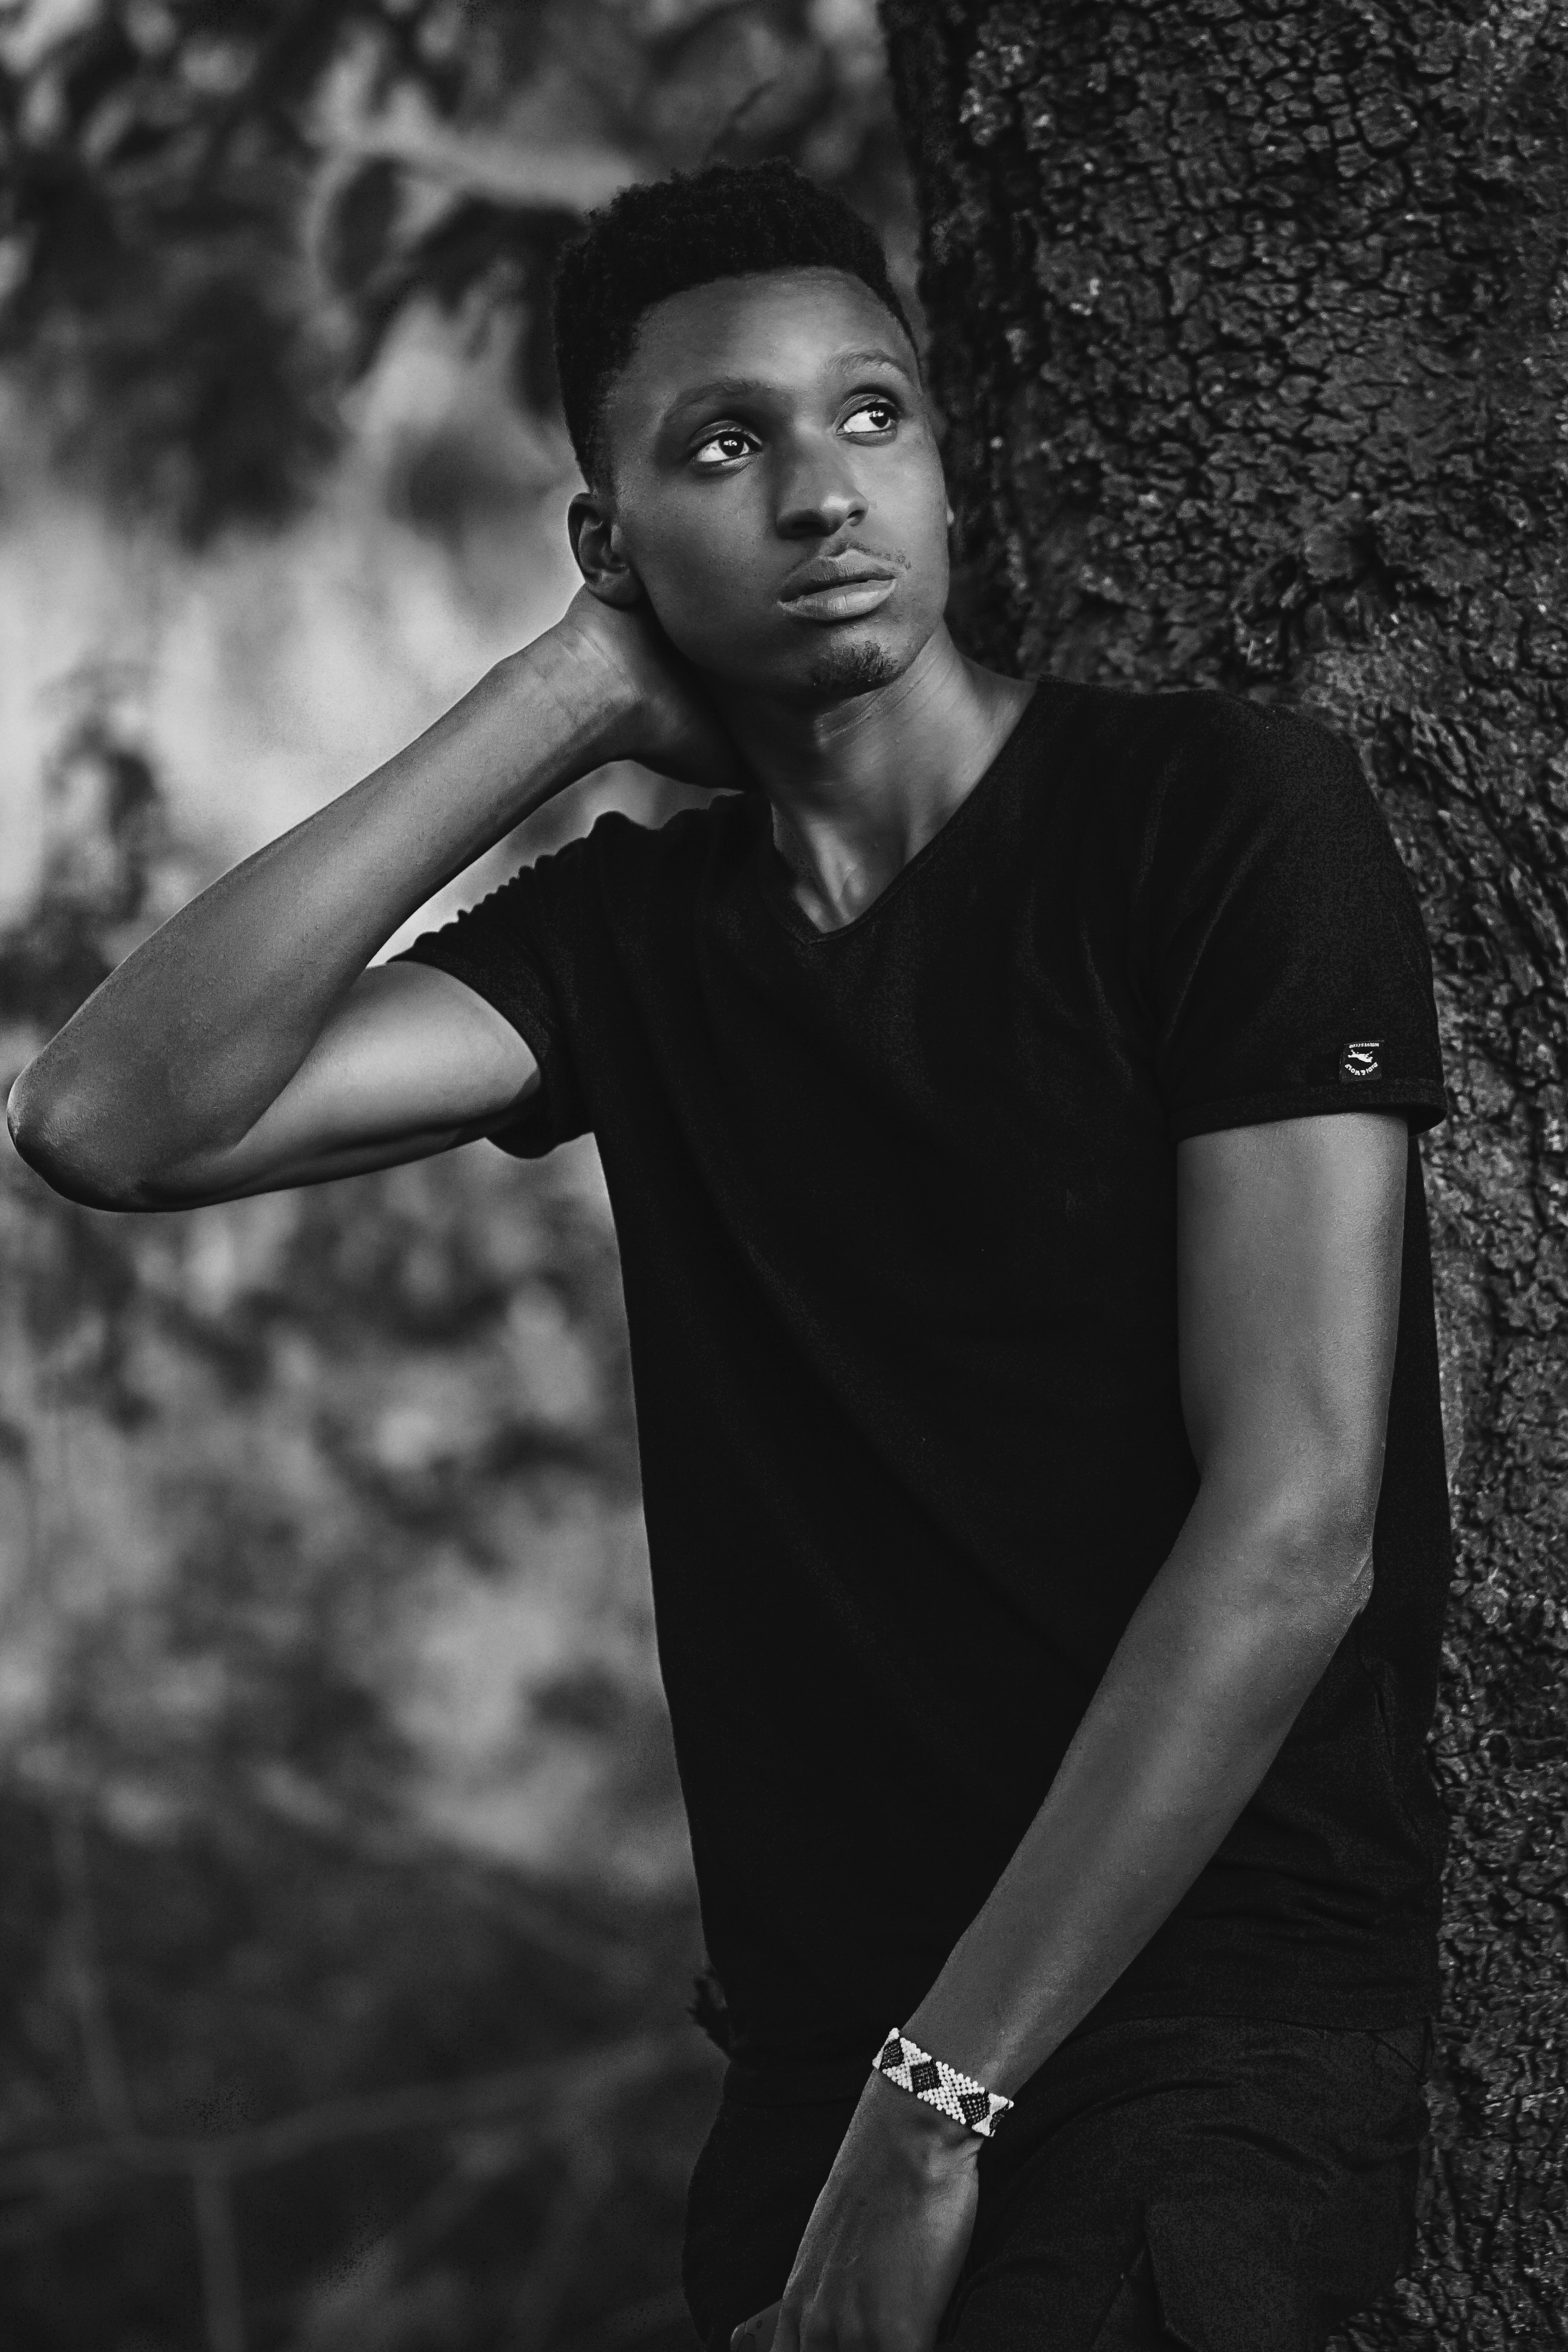
black, white, face, photograph, black and white, beauty, monochrome, photo shoot, flash photography, model, photography, monochrome photography, standing, eye, cool, portrait, t shirt, portrait photography, neck, black hair, style